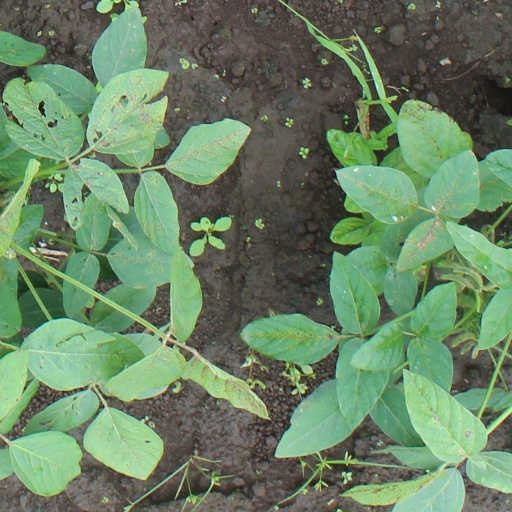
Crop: soybean